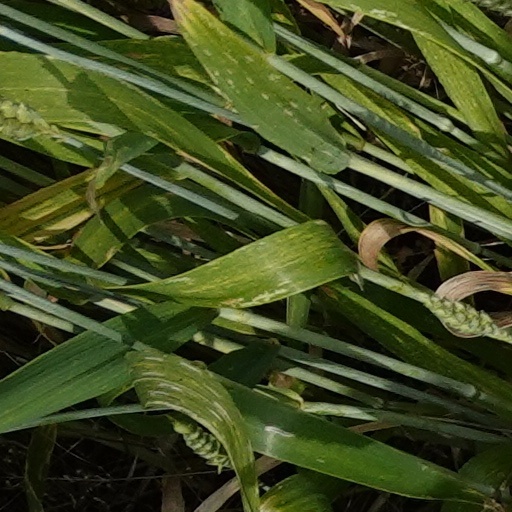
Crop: wheat